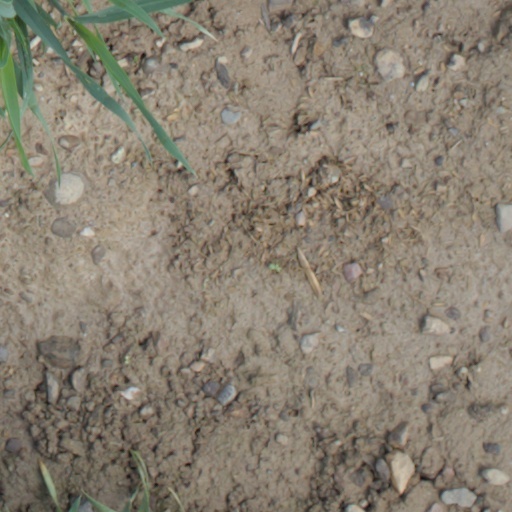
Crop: wheat